Transport in Somalia

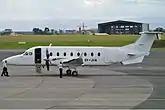
A Somali government Beechcraft 1900. Somalia today has a thriving private airline industry.

Somali Airlines was the flag carrier of Somalia. Established in 1964, it offered flights to both domestic and international destinations. Due to the outbreak of the civil war in the early 1990s, all of the carrier's operations were officially suspended in 1991. A reconstituted Somali government later began preparations in 2012 for an expected relaunch of the carrier, with the first new Somali Airlines aircraft scheduled for delivery by the end of December 2013.